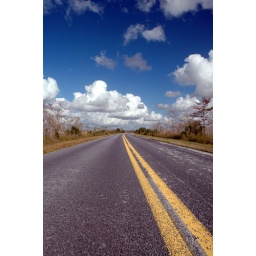
A street running through Everglades National Park on a pleasant and warm winter day in December.